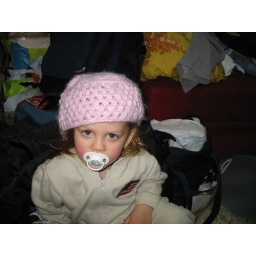
Asaf is just as cute as always with my pink hat, bought in Luzern